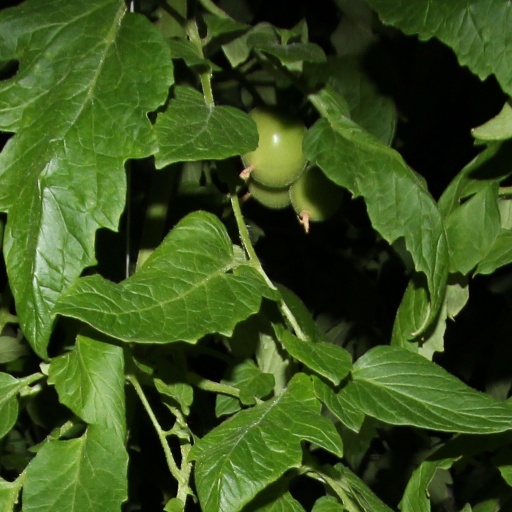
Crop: tomato